Alexander Wylie (missionary)

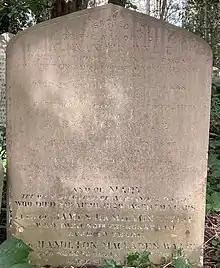
Grave of Alexander Wylie in Highgate Cemetery

His health and eyesight were failing and he returned to London in 1877. In 1881 and 1882 he sold his collection of some 500 Chinese titles to the Bodleian Library; the collection was catalogued by David Helliwell in 1985. Blind and bed-ridden, he died at his home, 18 Christchurch Road, Hampstead on 6 February 1887 and was buried on the western side of Highgate Cemetery (plot no:15429).